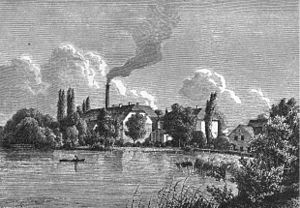
Strandmøllen
Strandmøllen 1868
Strandmøllen er et historisk industrianlæg med Mølleåens udløb i Øresund i Nordsjælland. Træsnit fra 1868
Strandmøllen er et industrianlæg med Mølleåens udløb i Øresund i Nordsjælland. Møllen blev anlagt i 1500-tallet som papirmølle og fungerede senere som valkemølle. Fra 1718 til 1889 var den i familien Drewsens besiddelse og blev drevet som papirmølle med stort held.